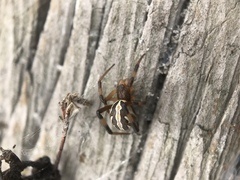
Species: Lactrodectus_hesperus